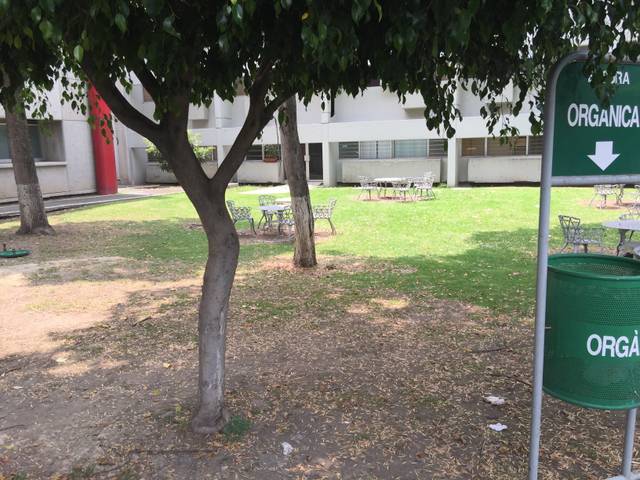
Region: Mexico
Coordinates: 19.328, -99.182